Tevita Poasi Tupou

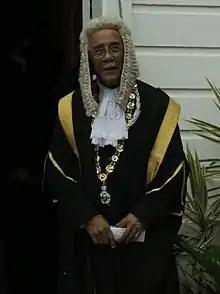
Lord Tupou at the State Opening of Parliament in May 2015

Tevita Poasi Tupou (born 27 July 1941), styled Lord Tupou of Kolofo’ou, is a Tongan judge and former politician.